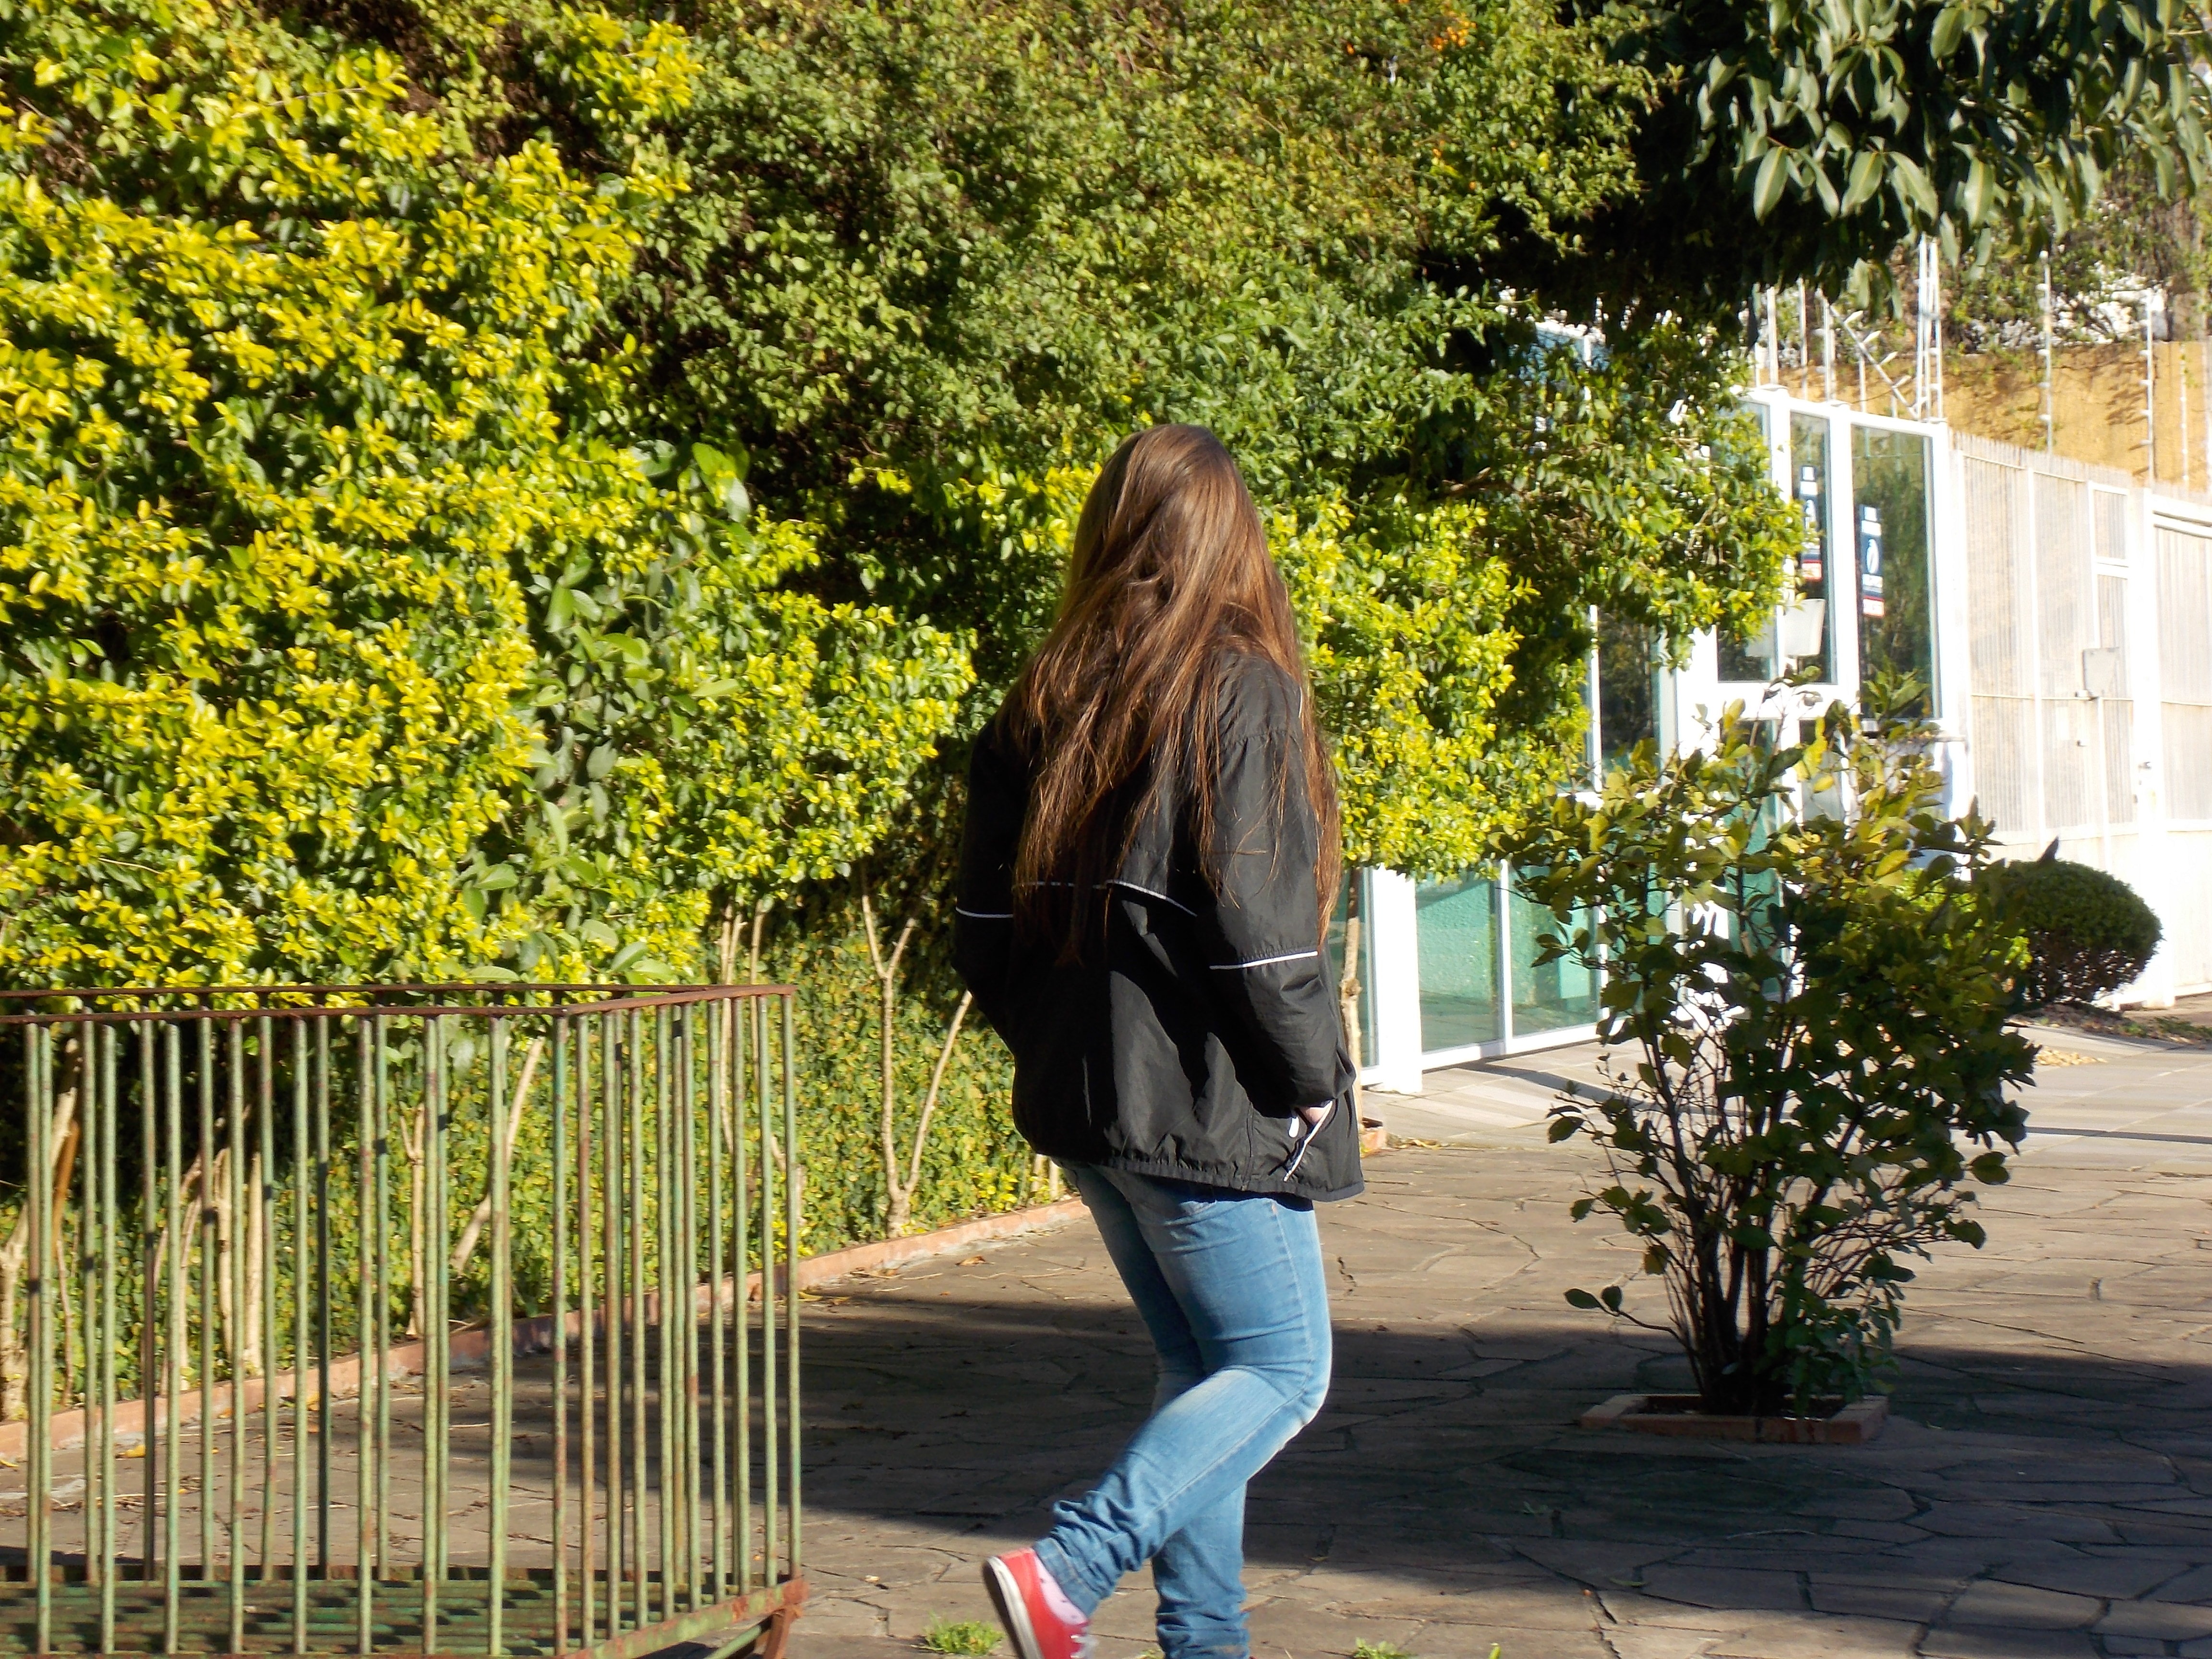
tree, nature, plant, girl, lawn, leaf, flower, walk, environment, spring, green, autumn, botany, yellow, garden, season, teenager, trees, woody plant